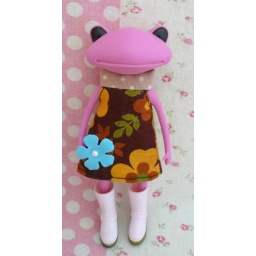
I think I love the paler pink version better but she's cute in her own right. Love her dress!